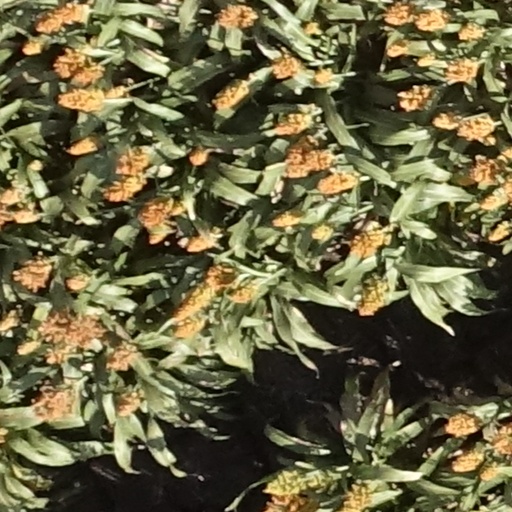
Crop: sorghum